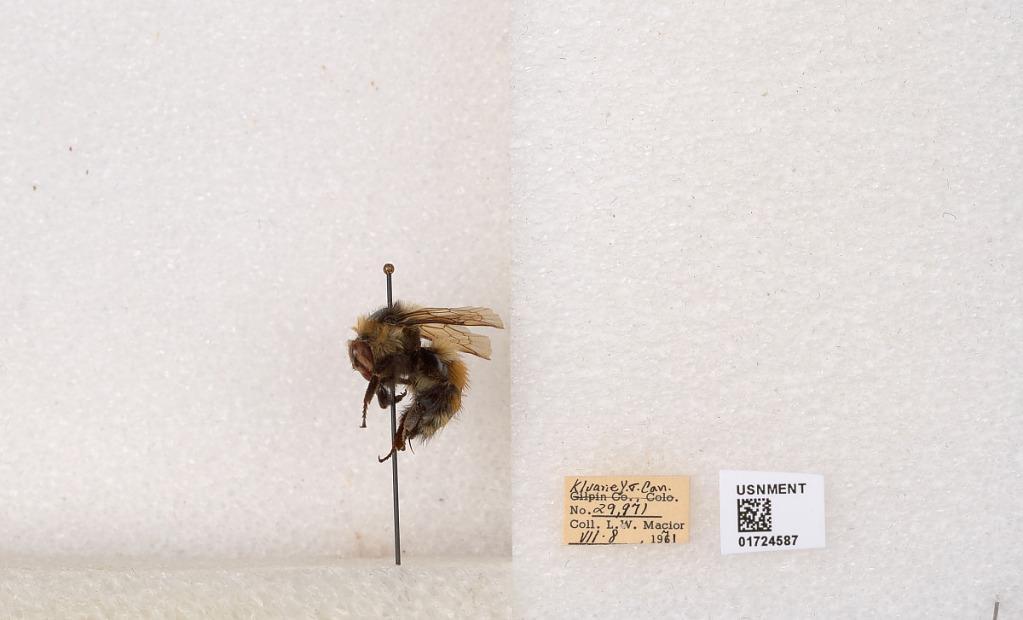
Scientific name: Bombus (Pyrobombus) sylvicola Kirby
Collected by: L. Macior
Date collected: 1971-7-8
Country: Canada
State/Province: Yukon Territory
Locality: Kluane National Park and Reserve
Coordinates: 60.7493, -139.504